Bacterial potassium transporter

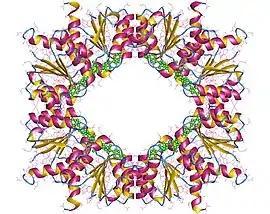
Potassium transporter oktamer, Bacillus subtilis

This protein family consists of various potassium transport proteins (Trk) and V-type sodium ATP synthase subunit J or translocating ATPase J (EC). These proteins are involved in active sodium uptake utilizing ATP in the process. TrkH from "Escherichia coli" is a transmembrane protein and determines the specificity and kinetics of cation transport by the TrK system in this organism. This protein interacts with TrkA and requires TrkE for transport activity.